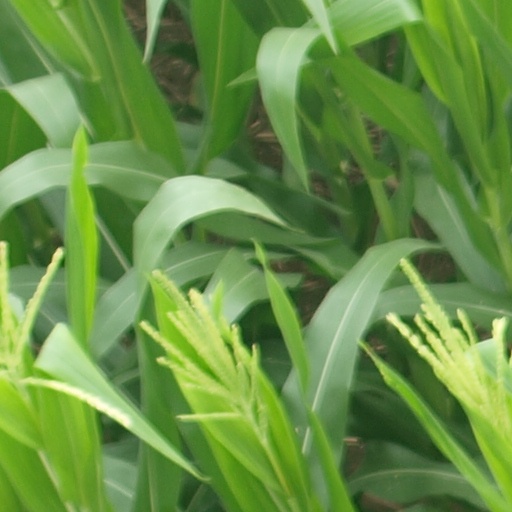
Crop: maize; corn